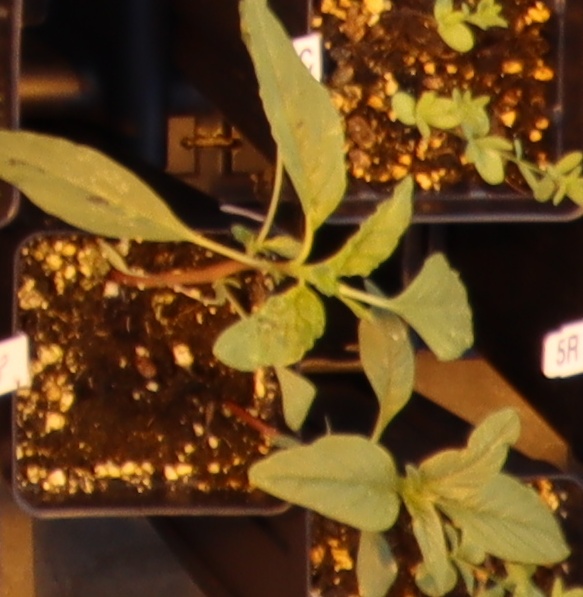
Label: Waterhemp